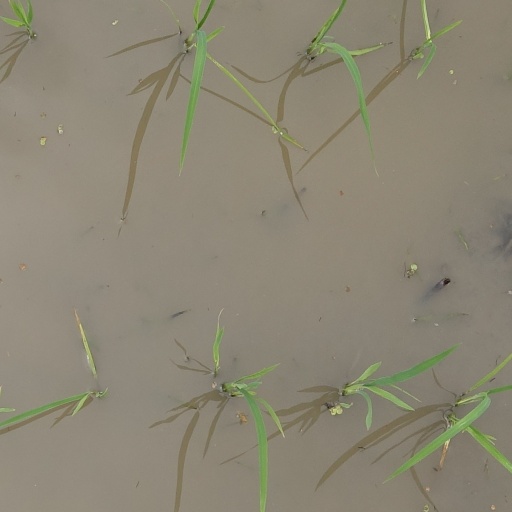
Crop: rice